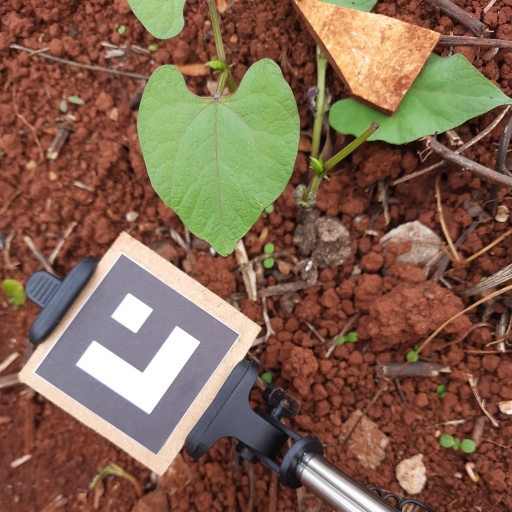
Observations: flat surface, no eating holes, under cloudy sky